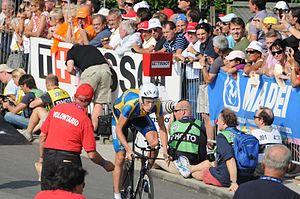
Gustav-Erik Larsson est un coureur cycliste suédois né le 20 septembre 1980 à Gemla, dans la commune de Växjö. Il fait ses débuts professionnels en 2001 au sein de l'équipe Crescent. Depuis 2016, il est membre de l'équipe ColoQuick-Cult, après être passé dans les équipes Fassa Bortolo, La Française des jeux, Unibet.com, puis CSC, devenue Saxo Bank, Vacansoleil-DCM en 2012, IAM et Cult Energy.